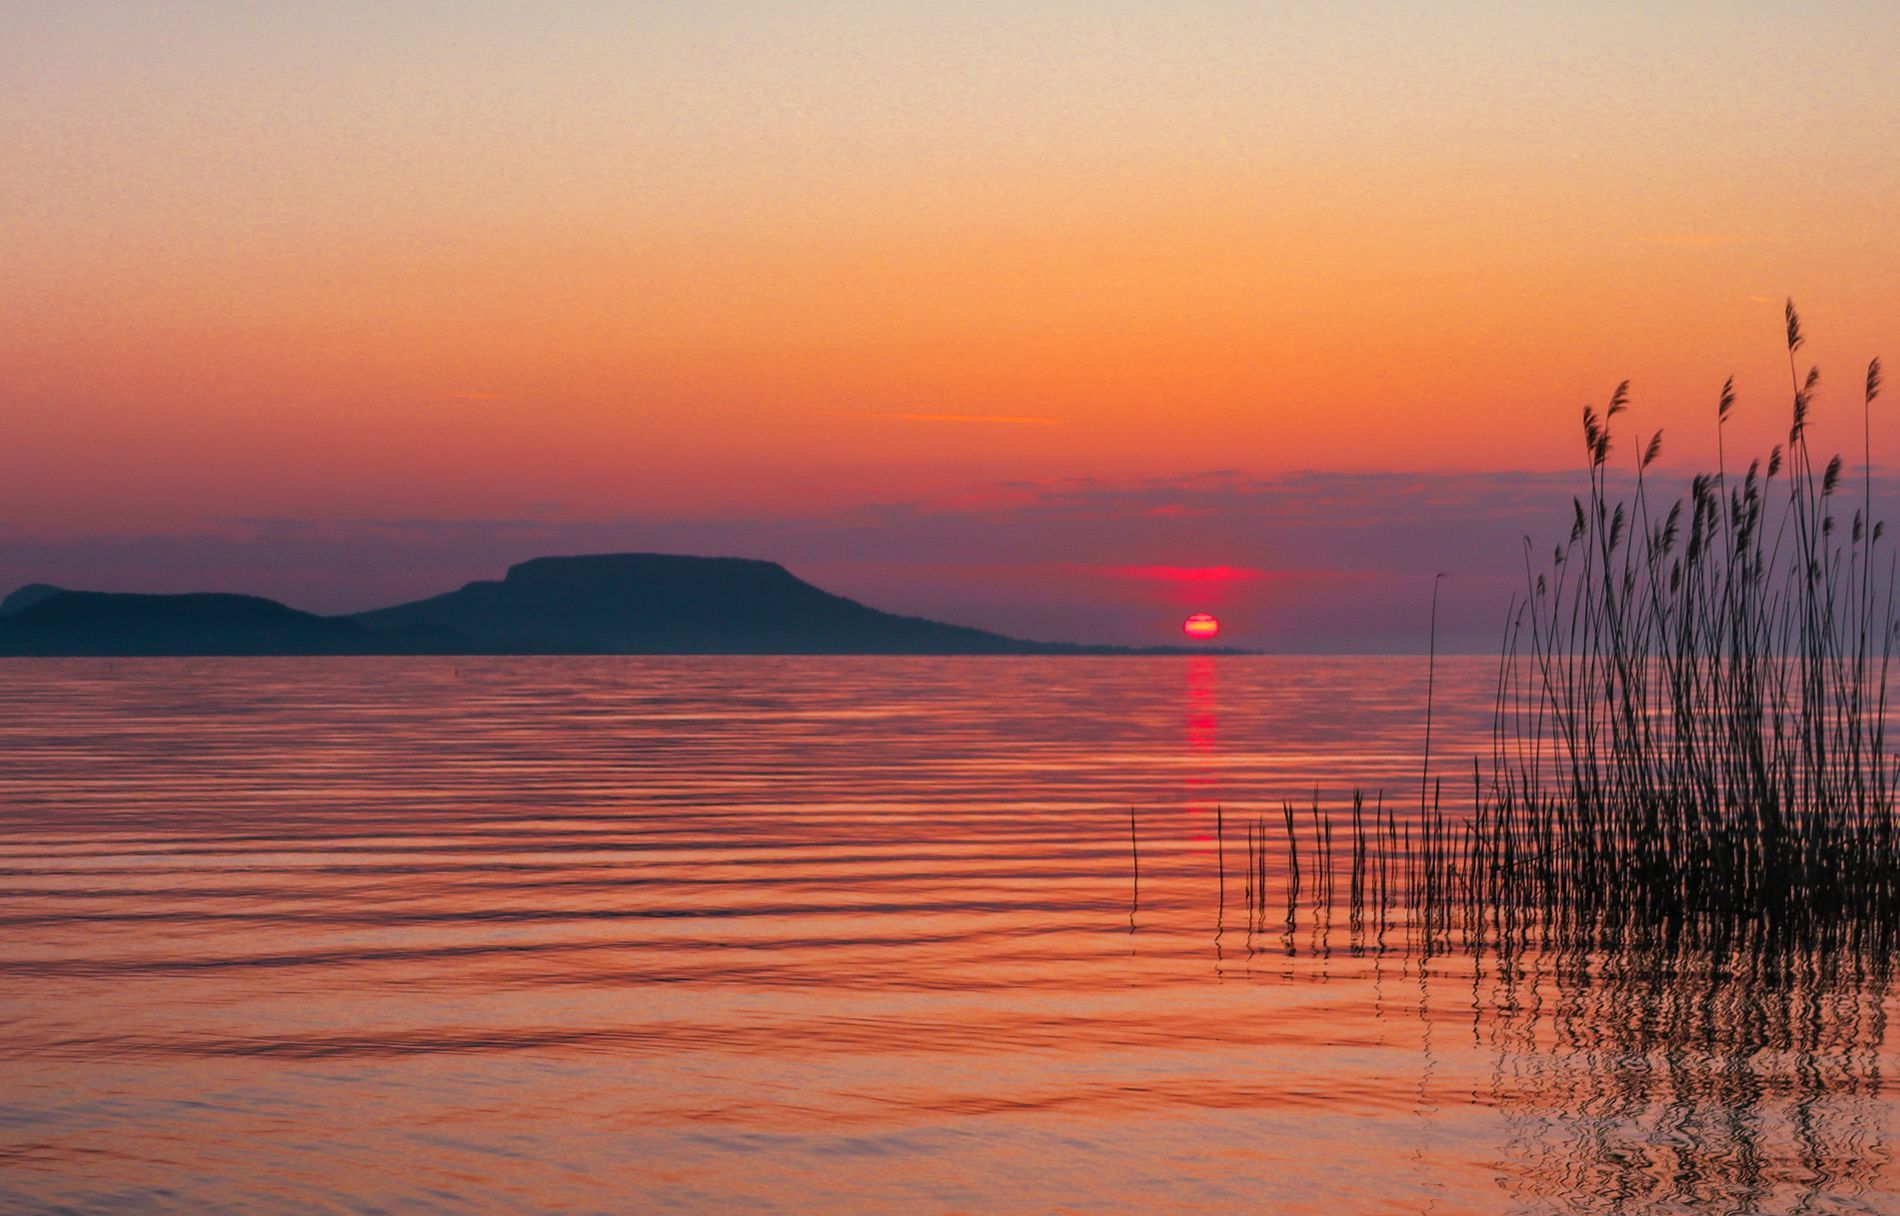
Sunset feelings
The image is a landscape photograph that captures a sunset scene over the sea and plants. In the distance, a dark, silhouetted hill or small mountain range rises from the water on the left side of the frame.
A wide shot captures a sunset glowing over water, bathed in warm, natural light. A distant mountain and reeds in the foreground. Vibrant hues of orange, red, pink, and purple blend into soft blues, creating a harmonious color palette. The scene evokes a peaceful and relaxing atmosphere.
Labels: Nature, Outdoors, Sky, Sunrise, Sunset, Scenery, Horizon, Plant, Reed, Land, Water, Sea, Landscape, Sunlight, Beach, Coast, Shoreline, Lake, Sun, Waterfront, Plants